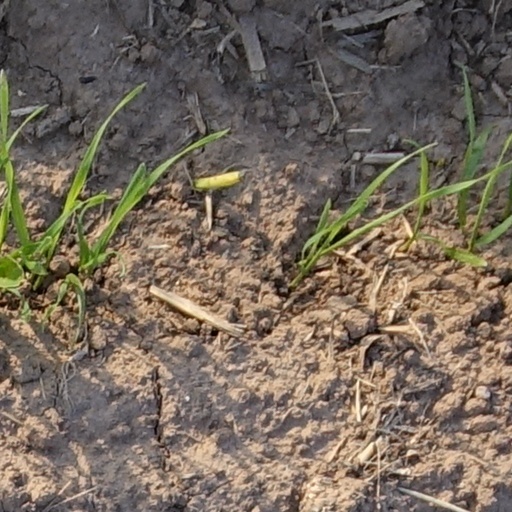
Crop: wheat